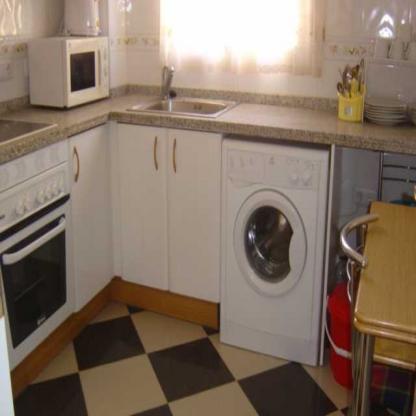
Scene: Indoor